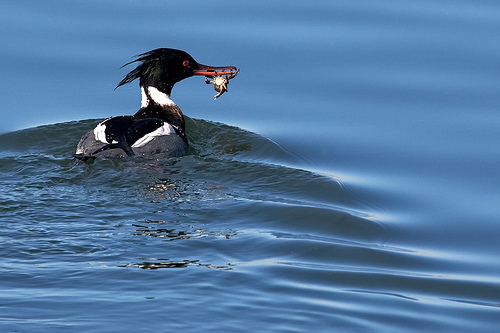
the bird has a black head and white neck with a long orange beak.
long black feathered crown and head with an orange and black flat bill, white neck and coverts, bluish grey secondaries.
bird has dark feathers, dark face, and orange thick beak.
this medium-sized water bird has a black head and spiky crown with a red, flat bill and a white stripe on the nape.
this bird has dark gray primaries, black secondaries trimmed with white, a black back, a white neck with a black stripe down the nape, a black head with red eyes, and a long, red, rounded beak.
this bird has wings that are black with a red beak
this bird is white and black in color, with a large curved beak.
this bird is black with white and has a long, pointy beak.
this bird has wings that are black and has an orange billa bird with a long red-orange bill and eye, a black head, a white stripe on the back of its neck, black wings, white flank, and grey sides.
Species: Red Breasted Merganser